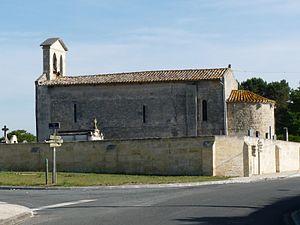
Eglise de Camps-sur-l'Isle, Gironde, France
Camps-sur-l'Isle est une commune du Sud-Ouest de la France, située dans le département de la Gironde en région Nouvelle-Aquitaine.